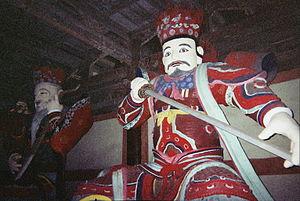
Les trésors nationaux de Corée du Nord sont un ensemble d'objets, de bâtiments et de sites reconnus pour leur valeur historique ou artistique.